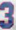
Number: 3